Answer in natural language. Is Window in front of white rectangular dining table? Choose between the following options: yes or no
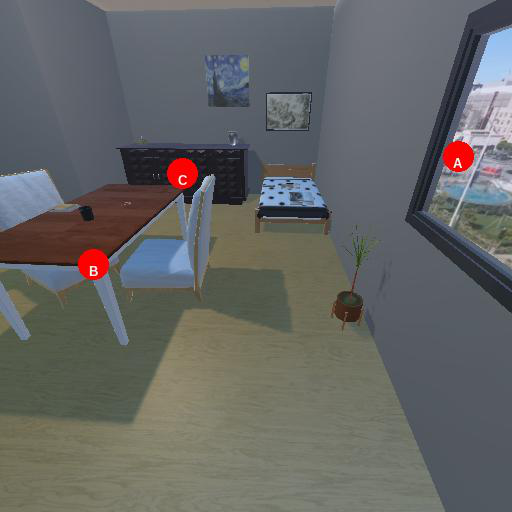
<answer>yes</answer>